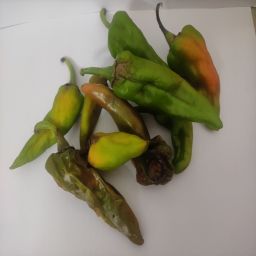
Crop: New Mexico Green Chile
Quality: Damaged